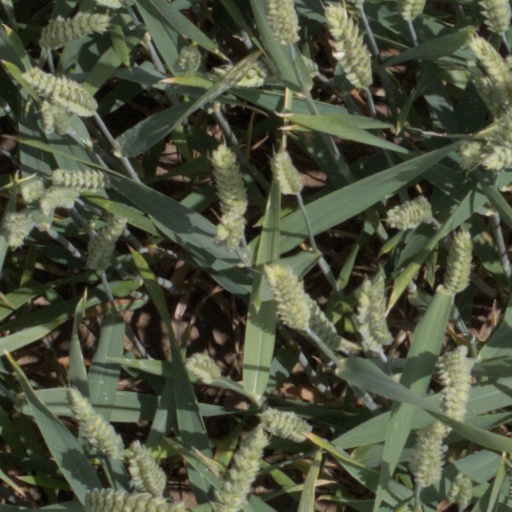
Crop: wheat